Théâtre d'Aujourd'hui

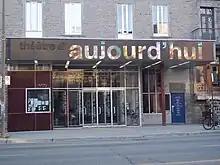
The Théâtre d'Aujourd'hui after its renovation.

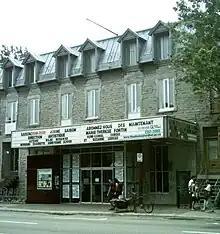
The Théâtre d'Aujourd'hui prior to its renovation.

The Théâtre d'Aujourd'hui is a theater in Montreal, Quebec, Canada. It is located at 3900 Saint Denis Street in the borough of Le Plateau-Mont-Royal. It was founded in 1968, regrouping the product of three semi-professional theater companies: "Le Mouvement contemporain" (directed by André Brassard), "The Tumblers" (directed by Rodrig Mathieu) and "Les Apprentis-Sorciers" (directed by Jean-Pierre Saulnier and Pierre Collin). The "Théâtre d'Aujourd'hui" is devoted exclusively to the creation, production and dissemination of French-language Quebec and Canadian drama. In 1991 the theater moved to the current location. It has two rooms: the main hall and the smaller Jean-Claude Germain hall upstairs.